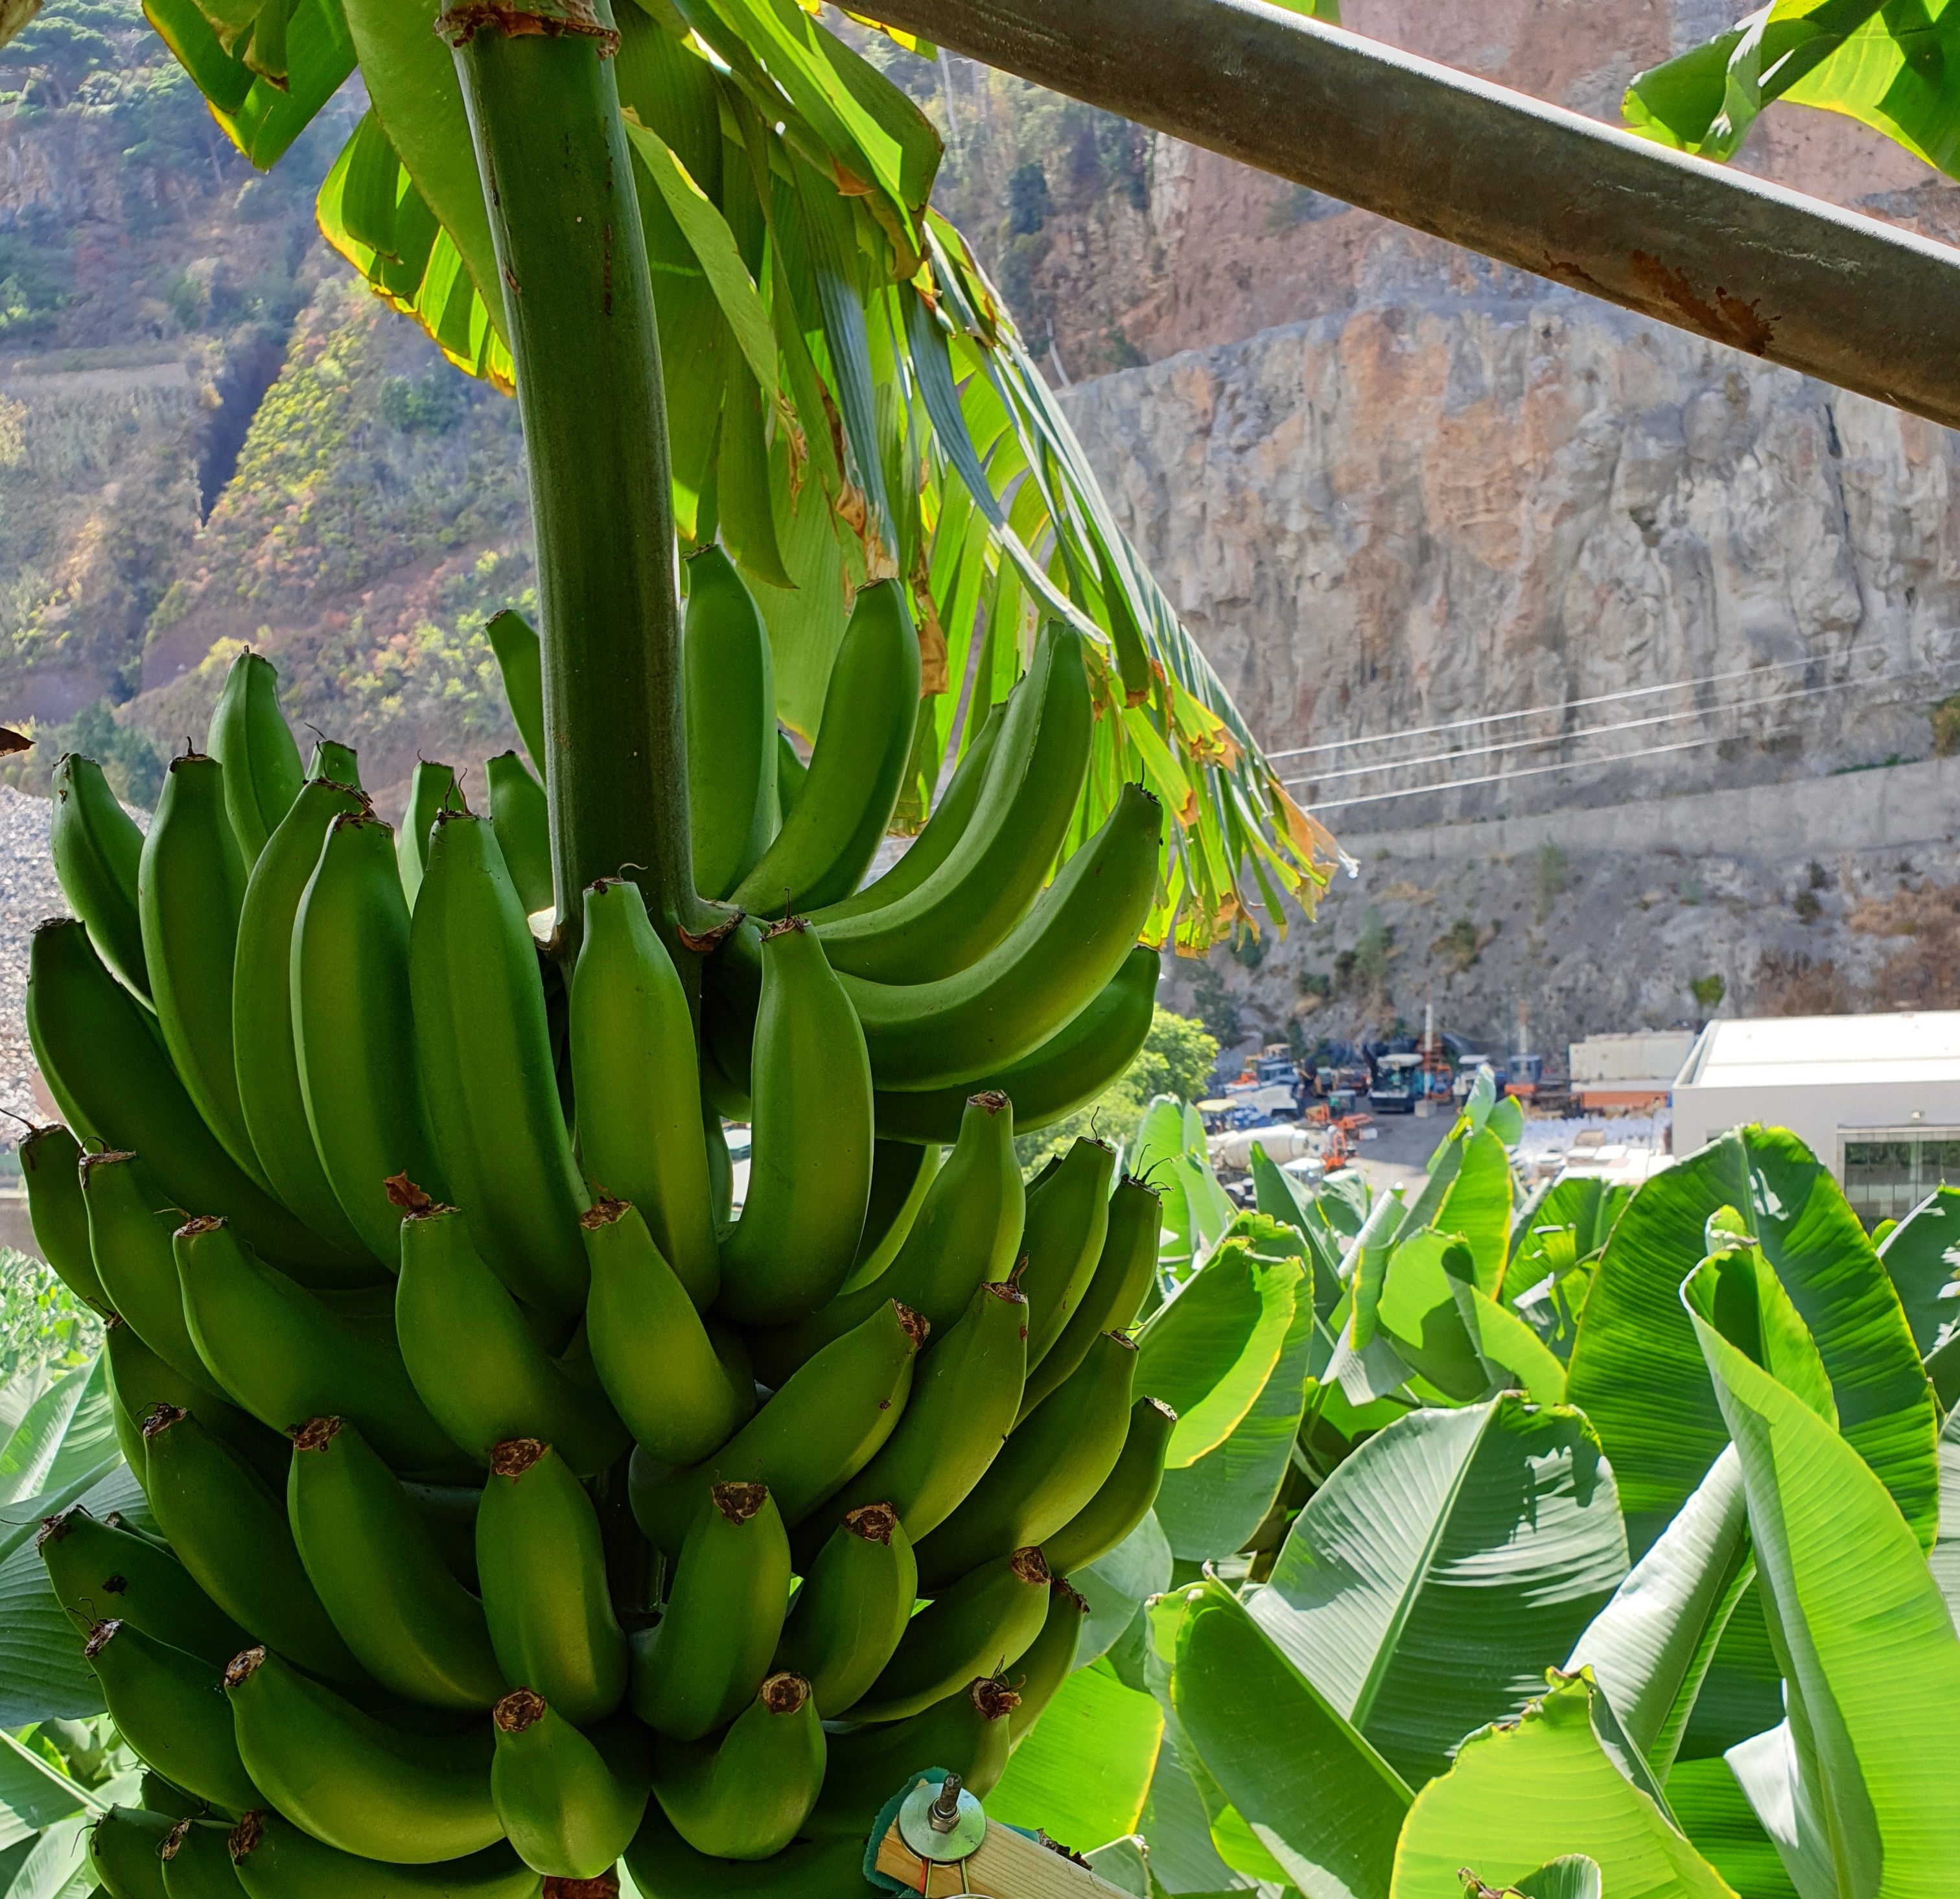
Label: Cut